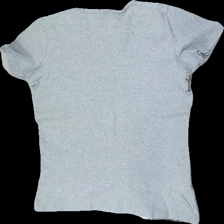
View: back
Type: Top
Category: Ladies
Brand: Kappahl
Colors: Grey
Material: 75% cotton 25% nylon
Cut: Regular
Size: XL
Season: All
Stains: Minor
Smell: Minor
Price range: <50
Recommended usage: Export